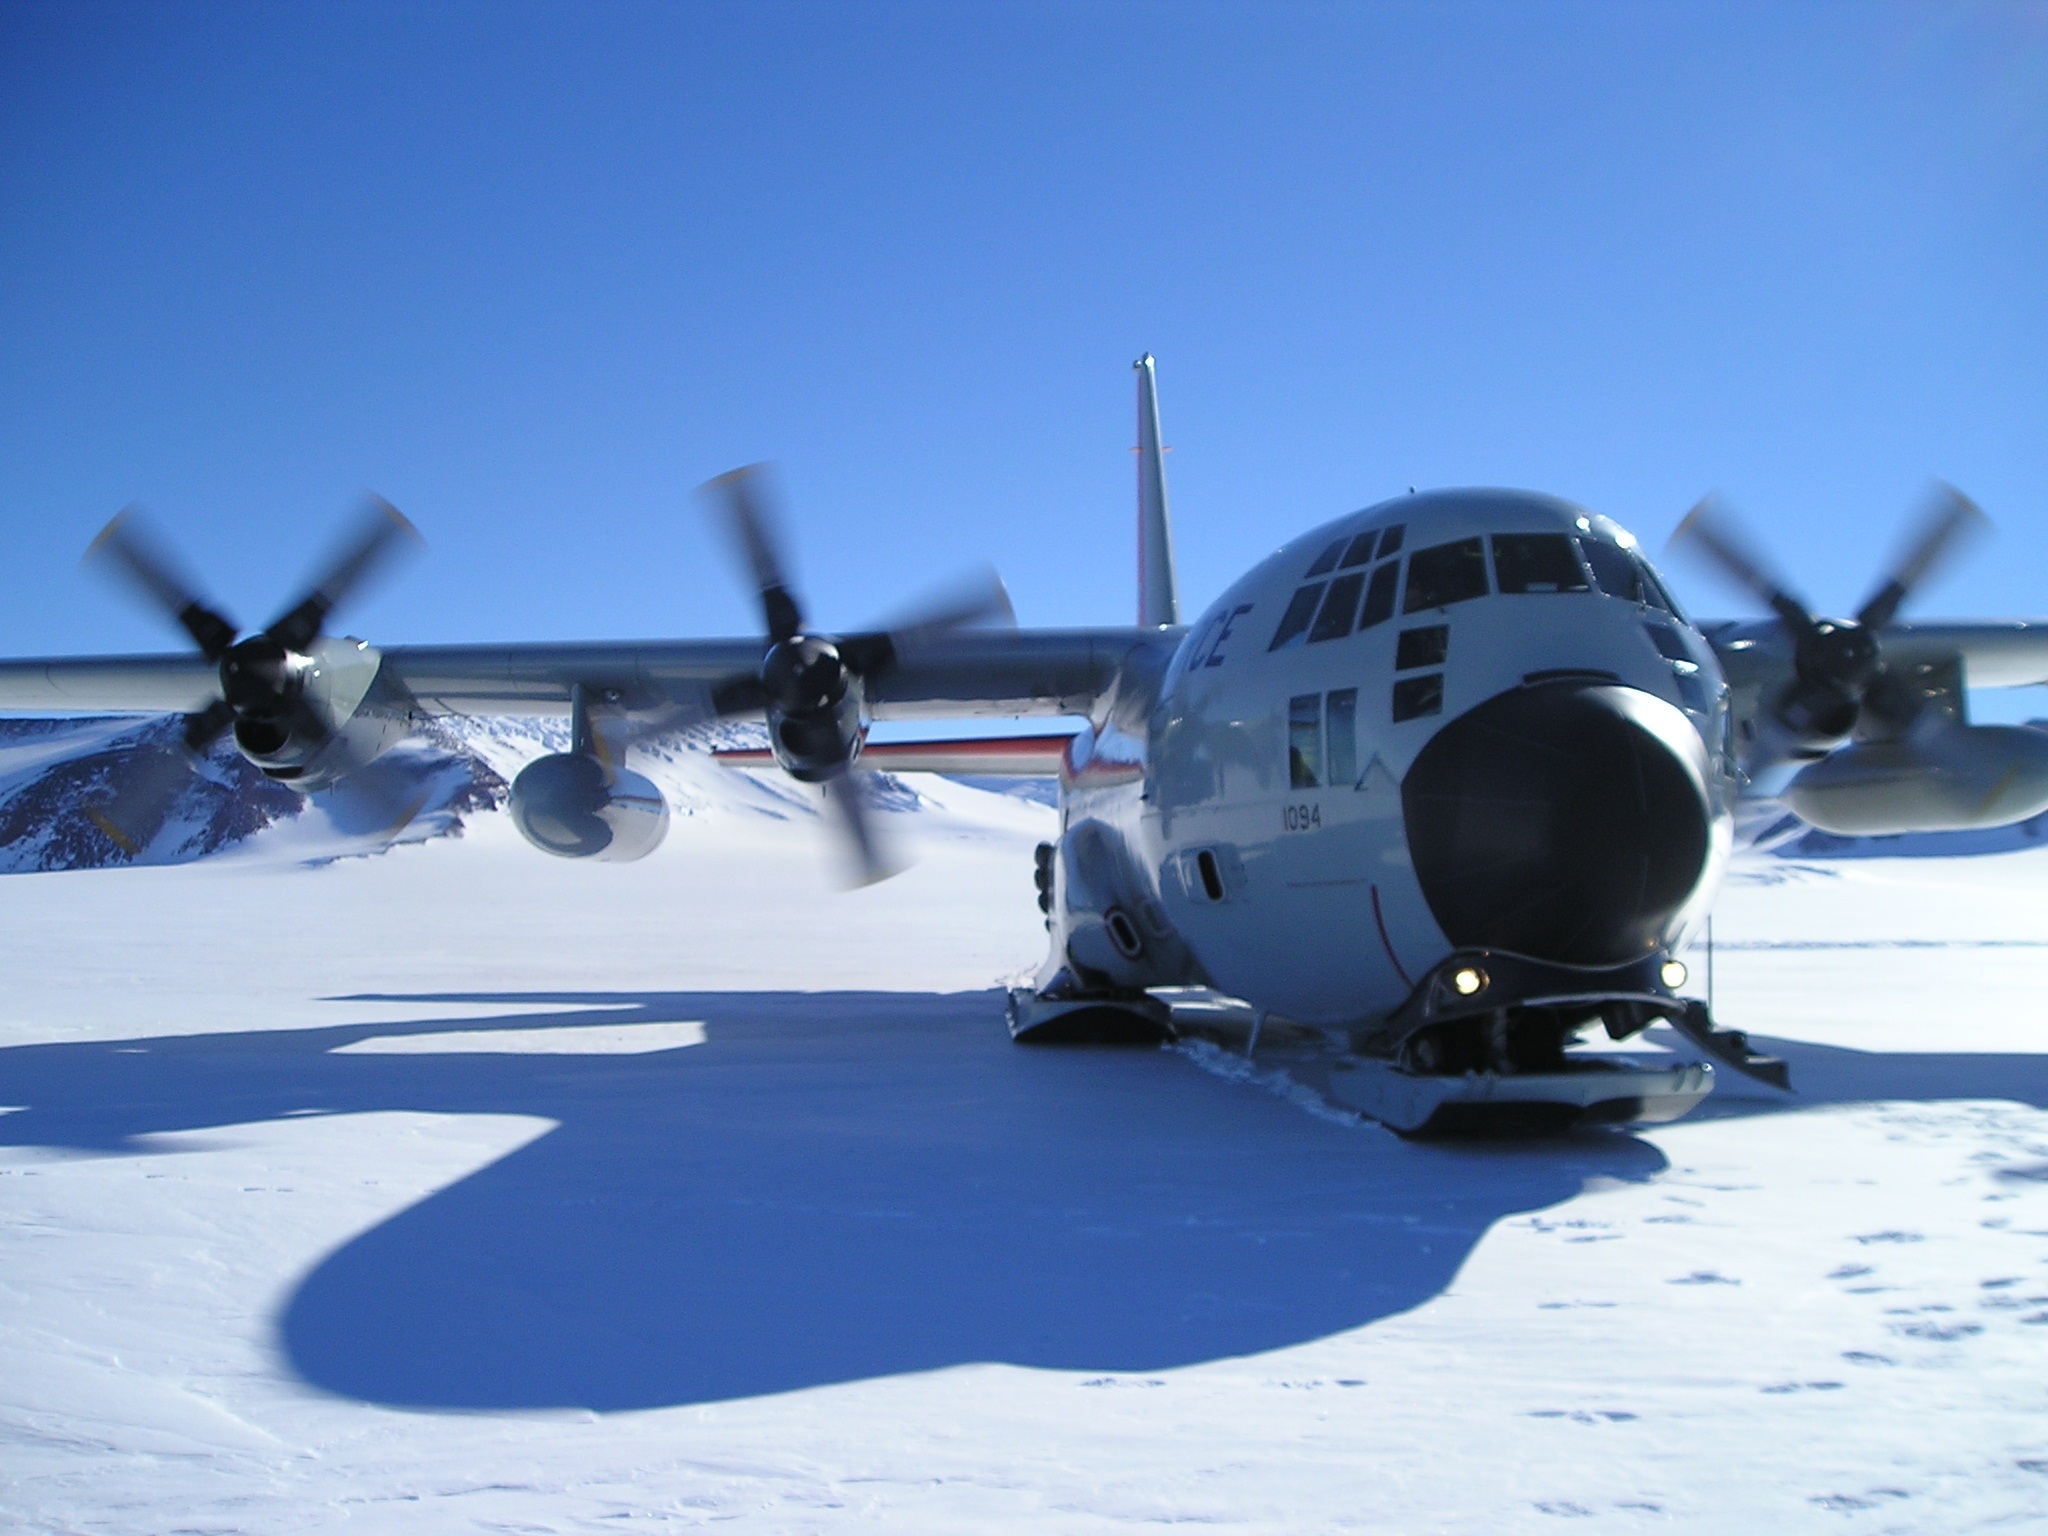
airplane, plane, aircraft, vehicle, airline, aviation, flight, turboprop, antarctica, air force, cargo aircraft, military aircraft, air travel, atmosphere of earth, aerospace engineering, aircraft engine, propeller driven aircraft, military transport aircraft, lockheed c 130 hercules, mcmurdo station